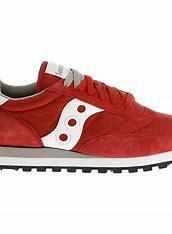
Brand: Saucony
Model: Jazz 81